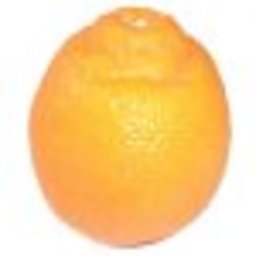
Label: peels